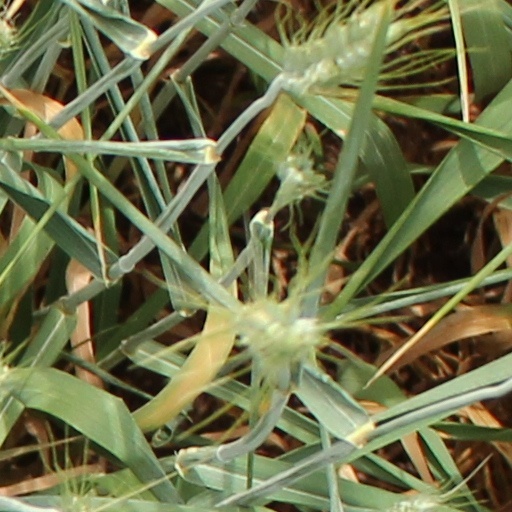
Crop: wheat